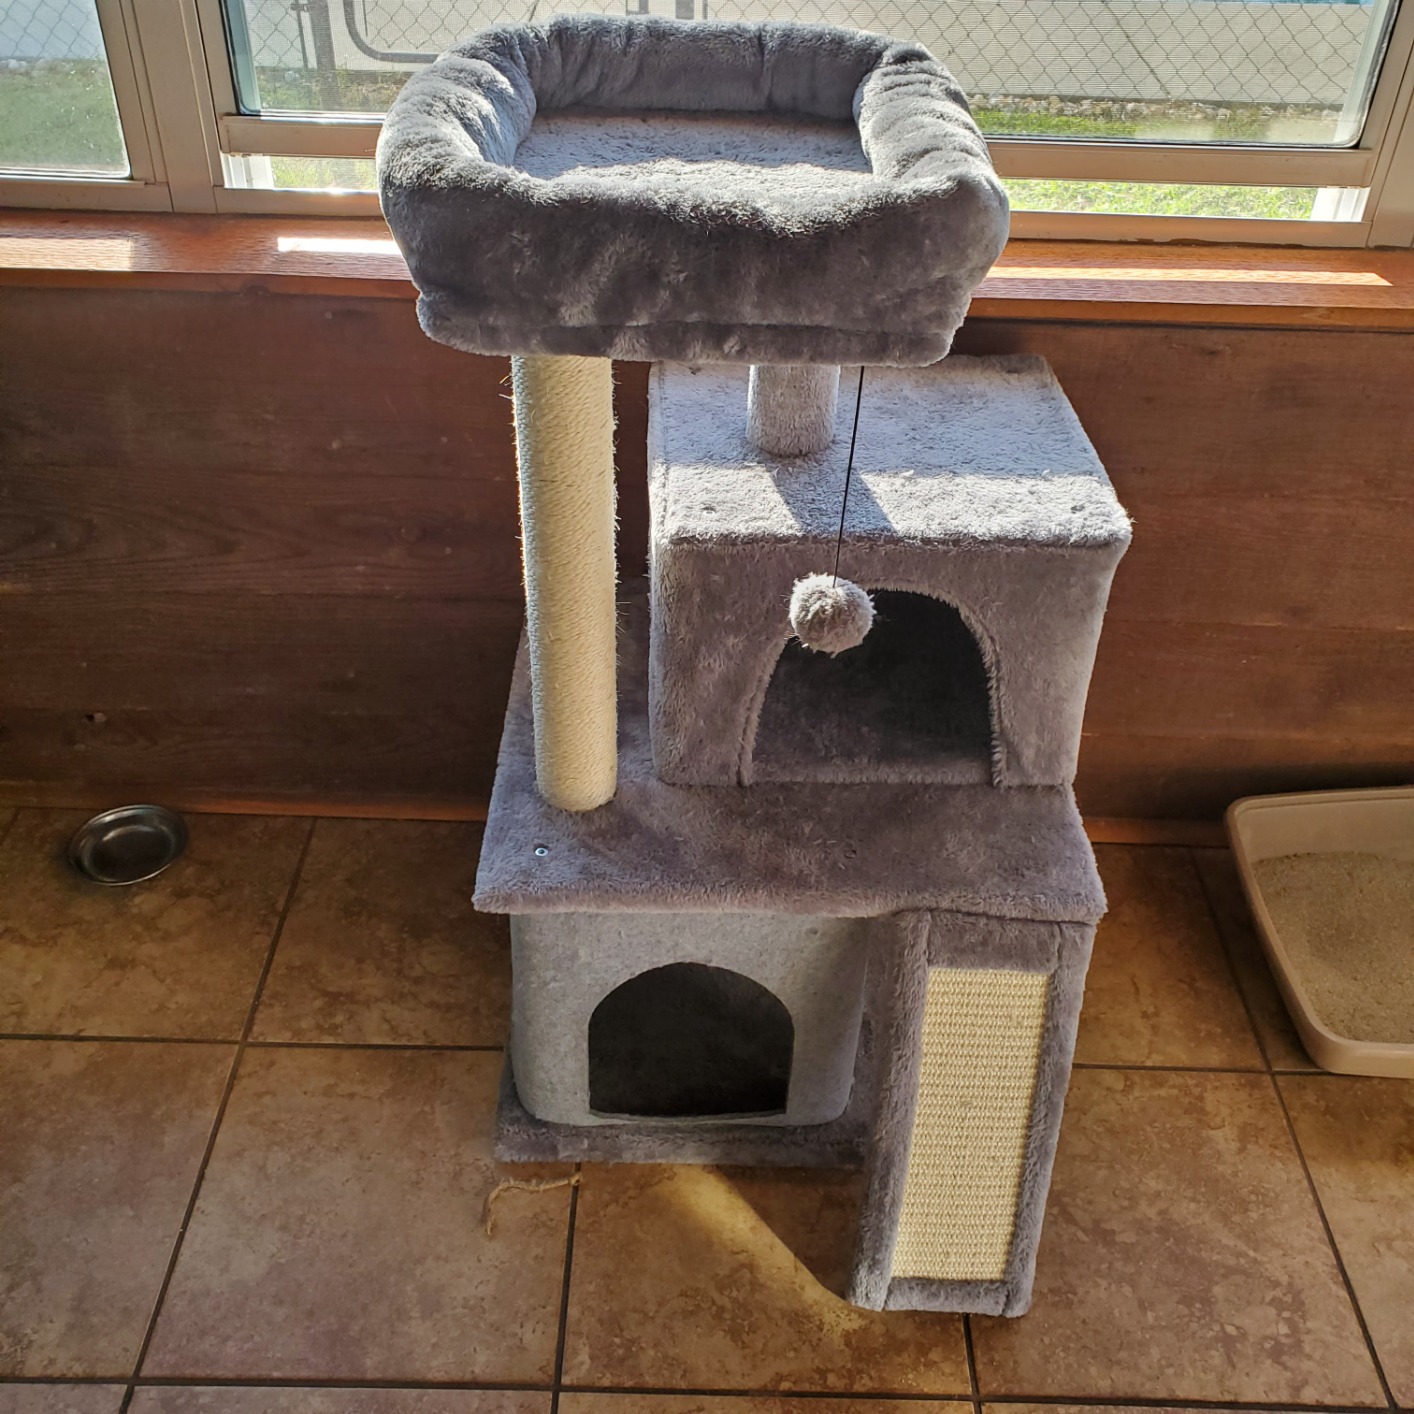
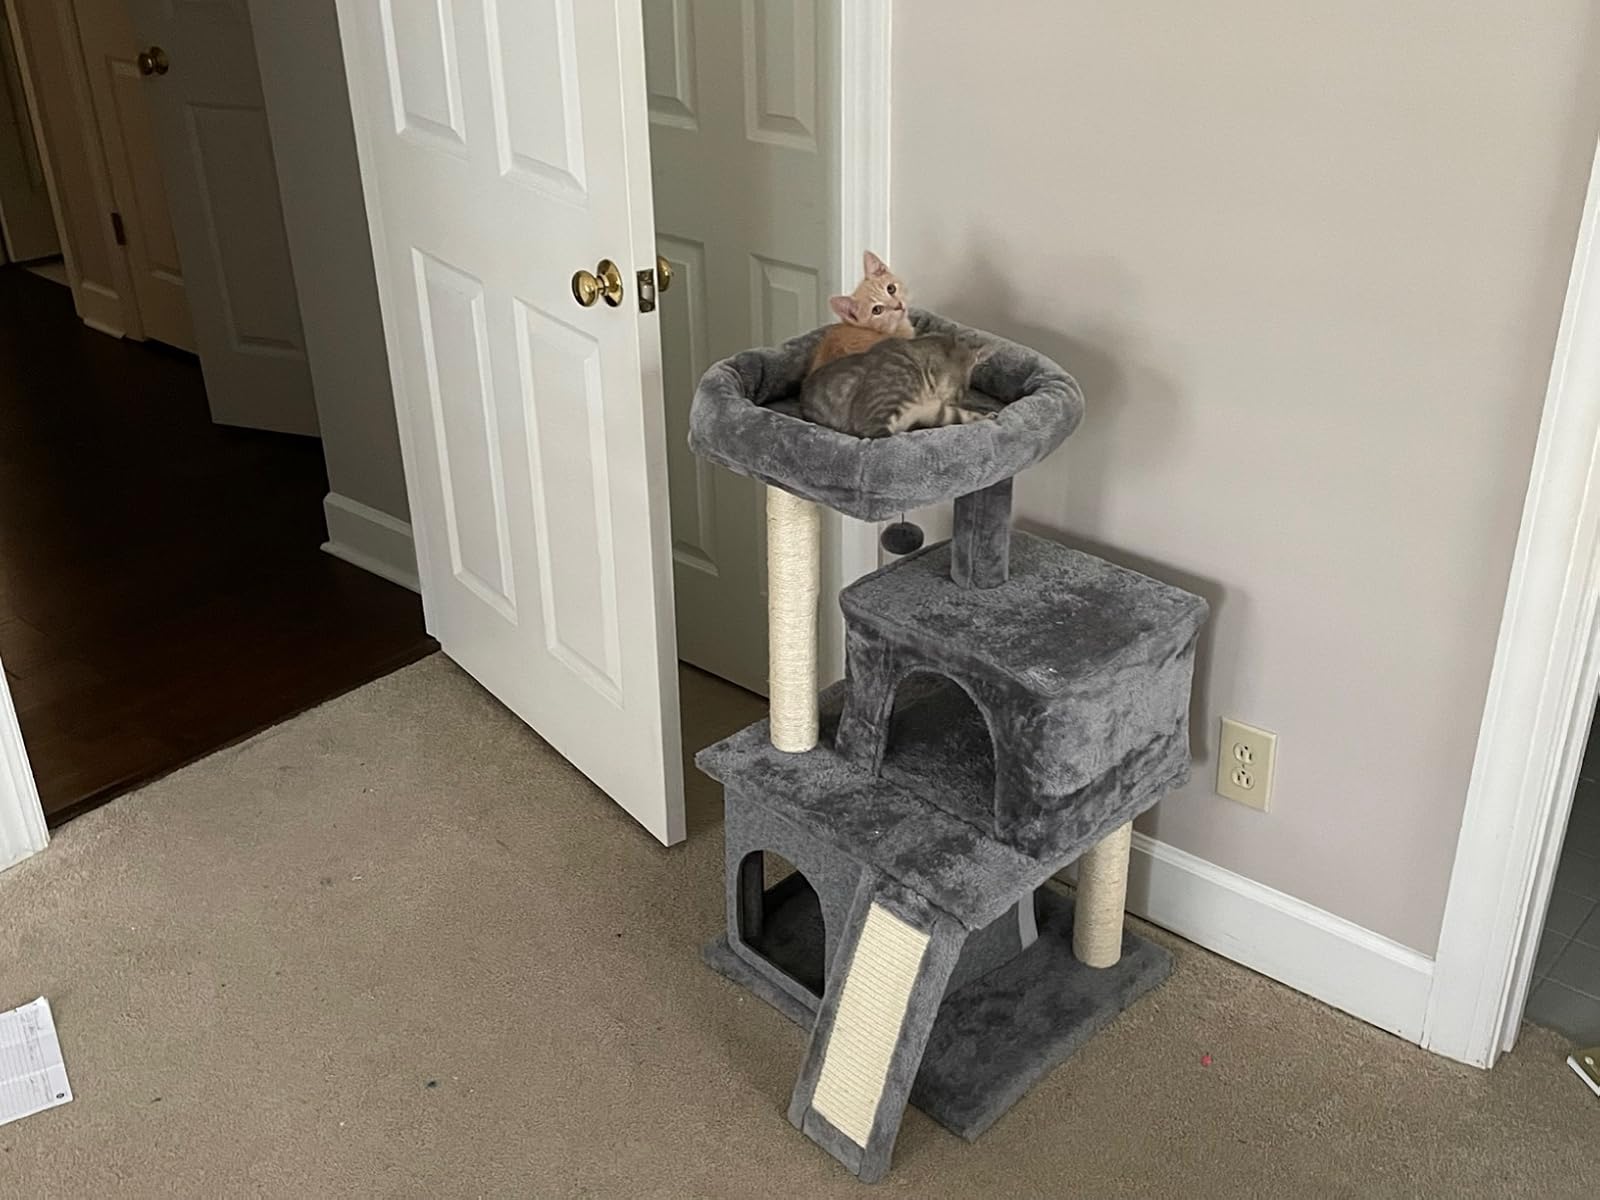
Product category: items_cat tree
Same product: yes